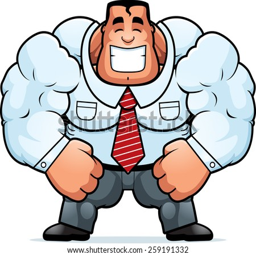
a cartoon illustration of a muscular businessman smiling .